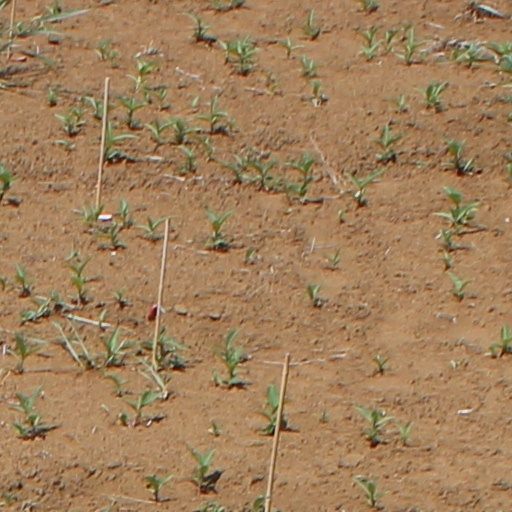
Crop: wheat